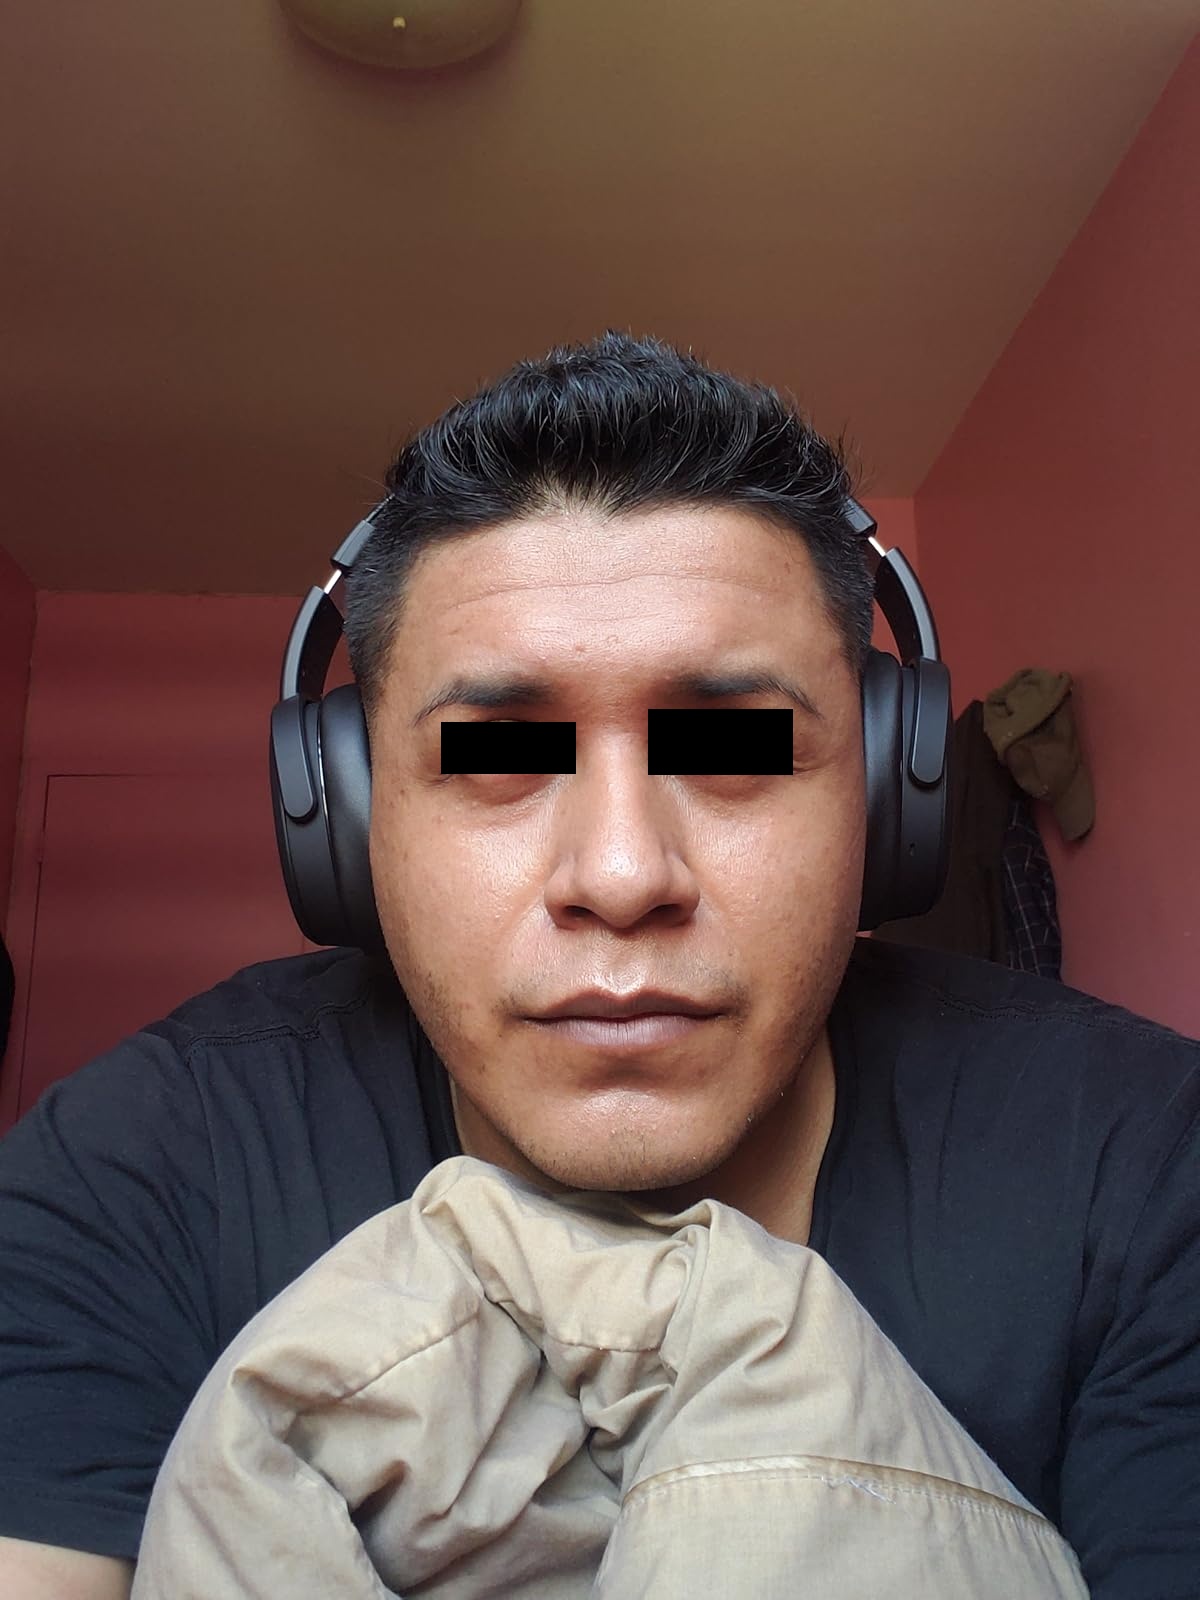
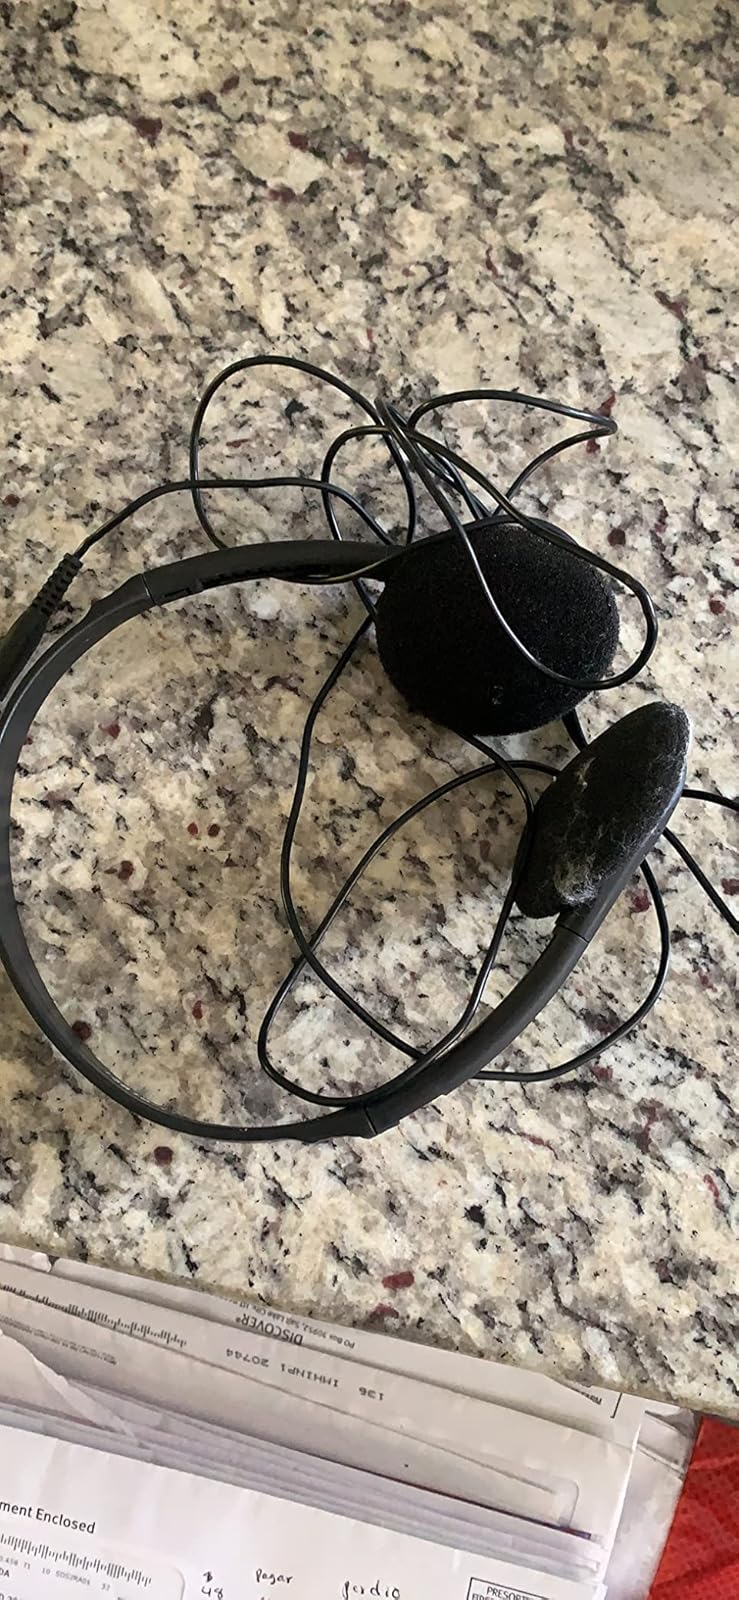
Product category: headphones
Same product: no